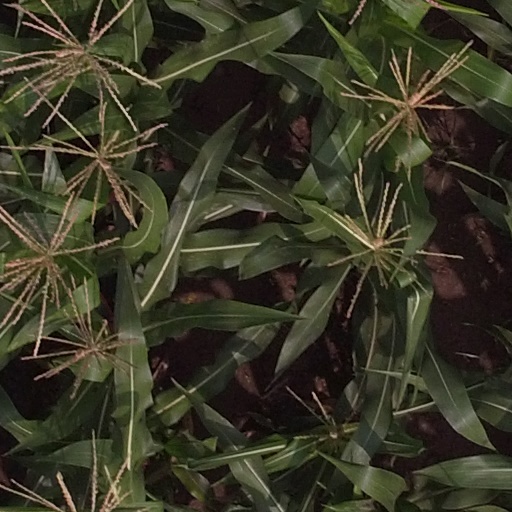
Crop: maize; corn